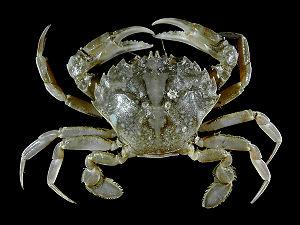
Une étrille lisse pêchée dans les eaux côtière belges à bord du RV Belgica.
Liocarcinus vernalis, l’Étrille lisse ou Étrille cendrée, est une espèce de crabes de la famille des Carcinidae.
Les Arthropodes — du grec arthron « articulation » et podos « pied », aussi appelés « articulés » — sont un embranchement d'animaux protostomiens dont le plan d'organisation est caractérisé par un corps segmenté. Ils sont formés de métamères hétéronomes munis chacun d'une paire d'appendices articulés et recouvert d'une cuticule ou d'une carapace rigide, qui constitue leur exosquelette, dans la plupart des cas constitué de chitine. Leur mue permet, en changeant périodiquement leur squelette externe, de grandir en taille ou d'acquérir de nouveaux organes, voire de changer de forme. Ils seraient apparus il y a 543 millions d'années.
Les Panarthropodes sont un clade d'animaux ecdysozoaires segmentés à squelette externe plus ou moins rigide. Il comprend les arthropodes ainsi que les onychophores et les tardigrades parfois regroupés dans le clade des pararthropodes.